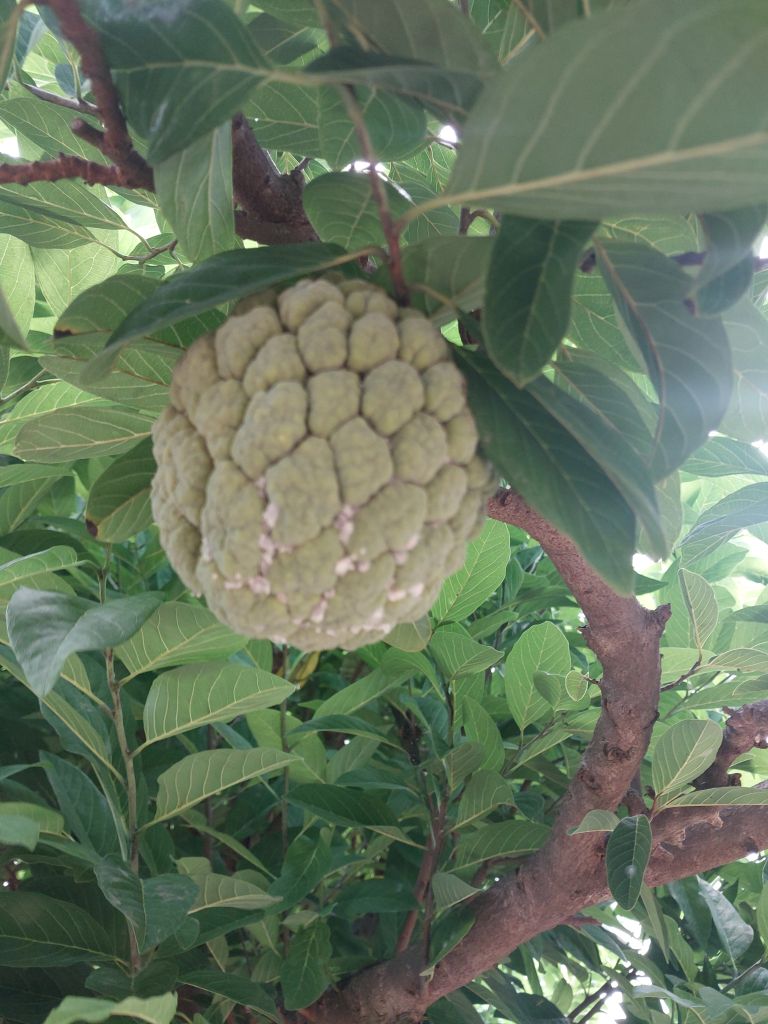
Disease label: Mealy Bug